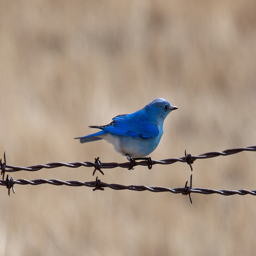
A blue bird sitting on top of a barbed wire.
A blue bird that is sitting on some barbed wire.
A bird stands on a piece of barbed wire.
A blue bird sits on top of a piece of barbed wire.
A bright blue bird sits on a row of barbed wire.